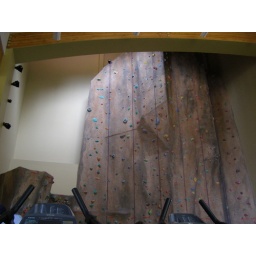
Enormous rock wall in the gym. There's a free-climb wall down to the left, with an overhanging ledge.